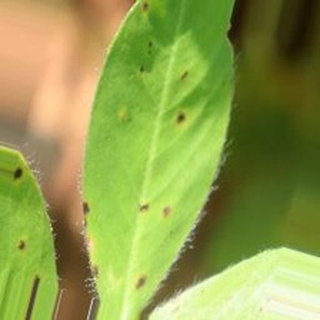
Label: groundnut_early_leaf_spot